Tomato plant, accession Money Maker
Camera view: tilt-top (135 deg); turntable rotation: 150 degrees
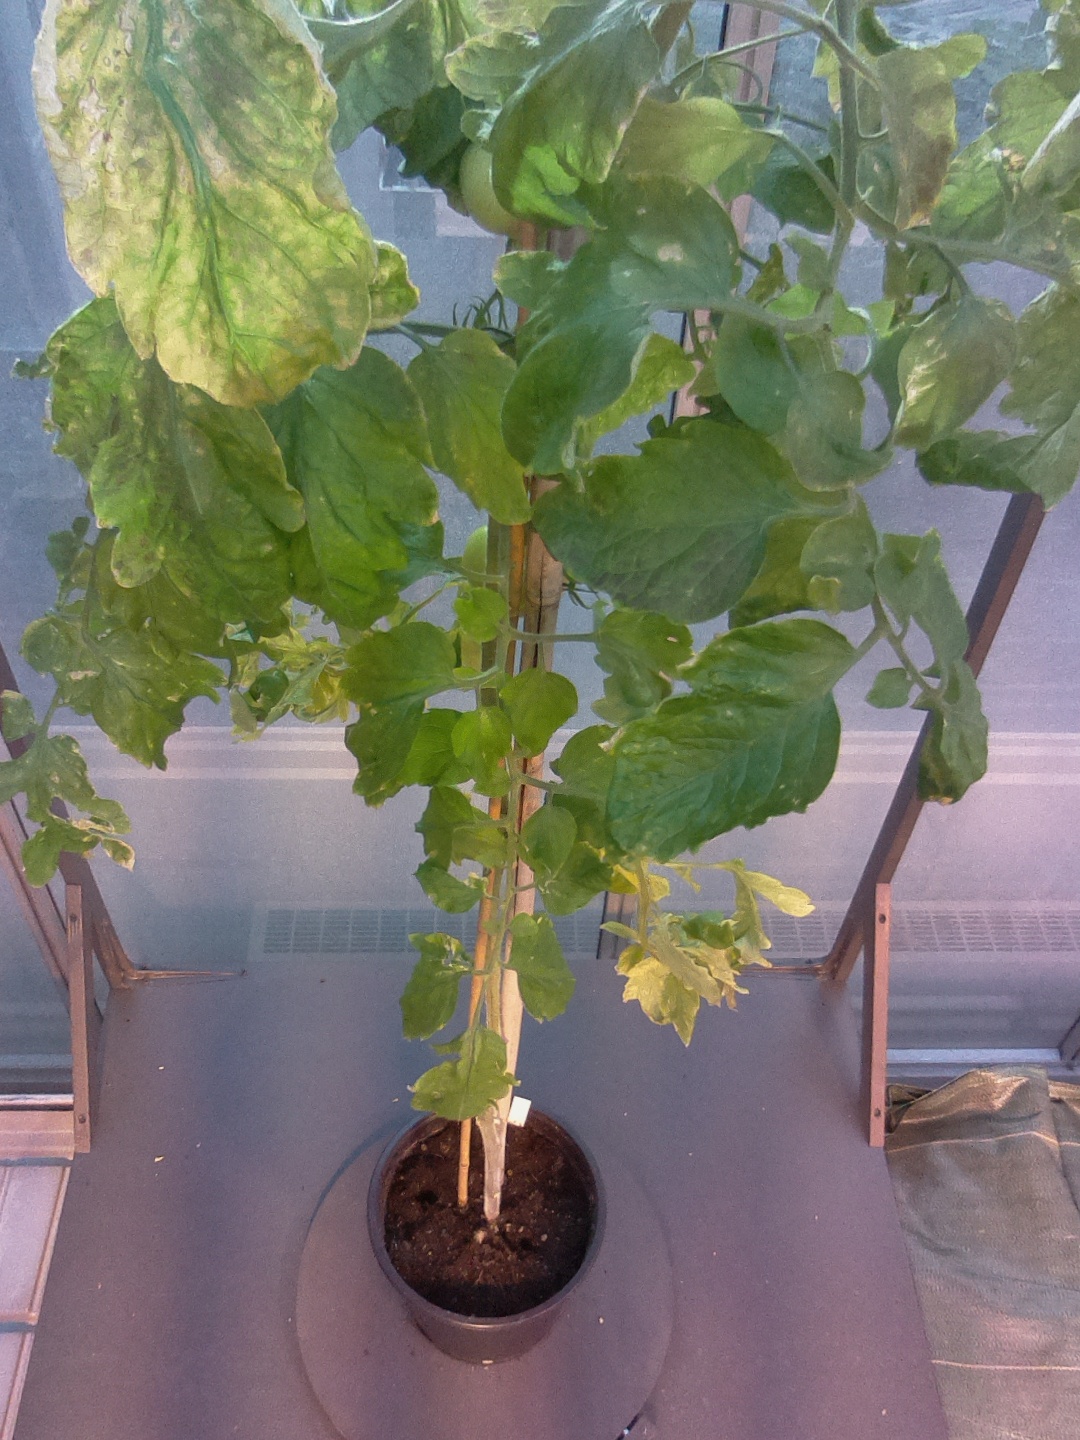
BBCH growth stage 79: 90% -100% of final fruit size